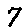
Label: 7